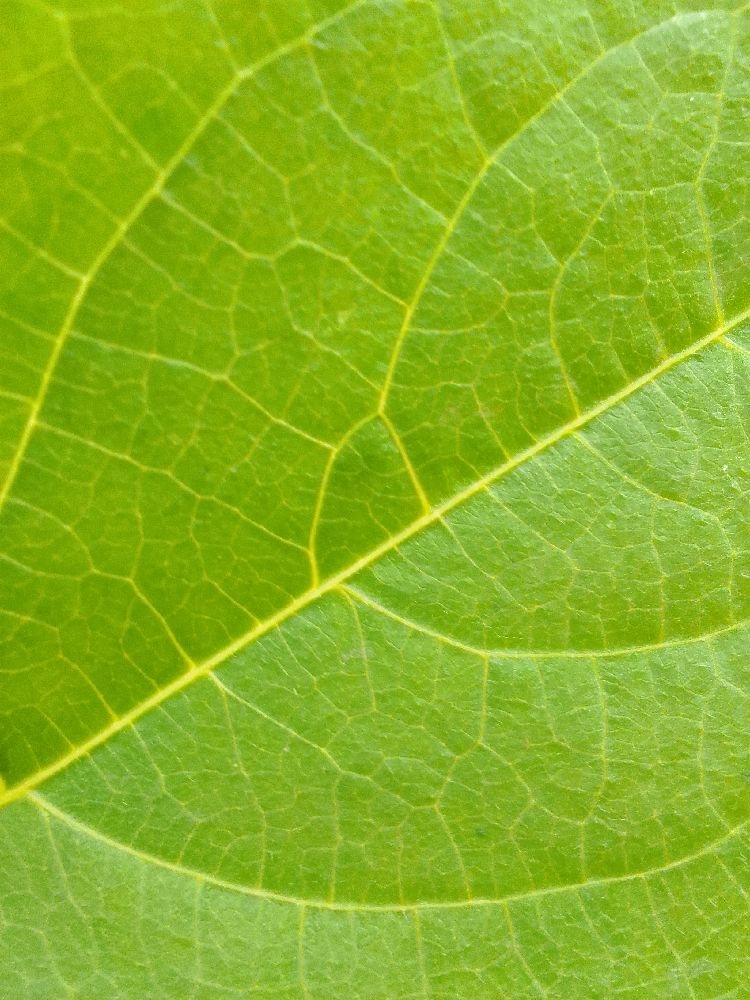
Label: healthy